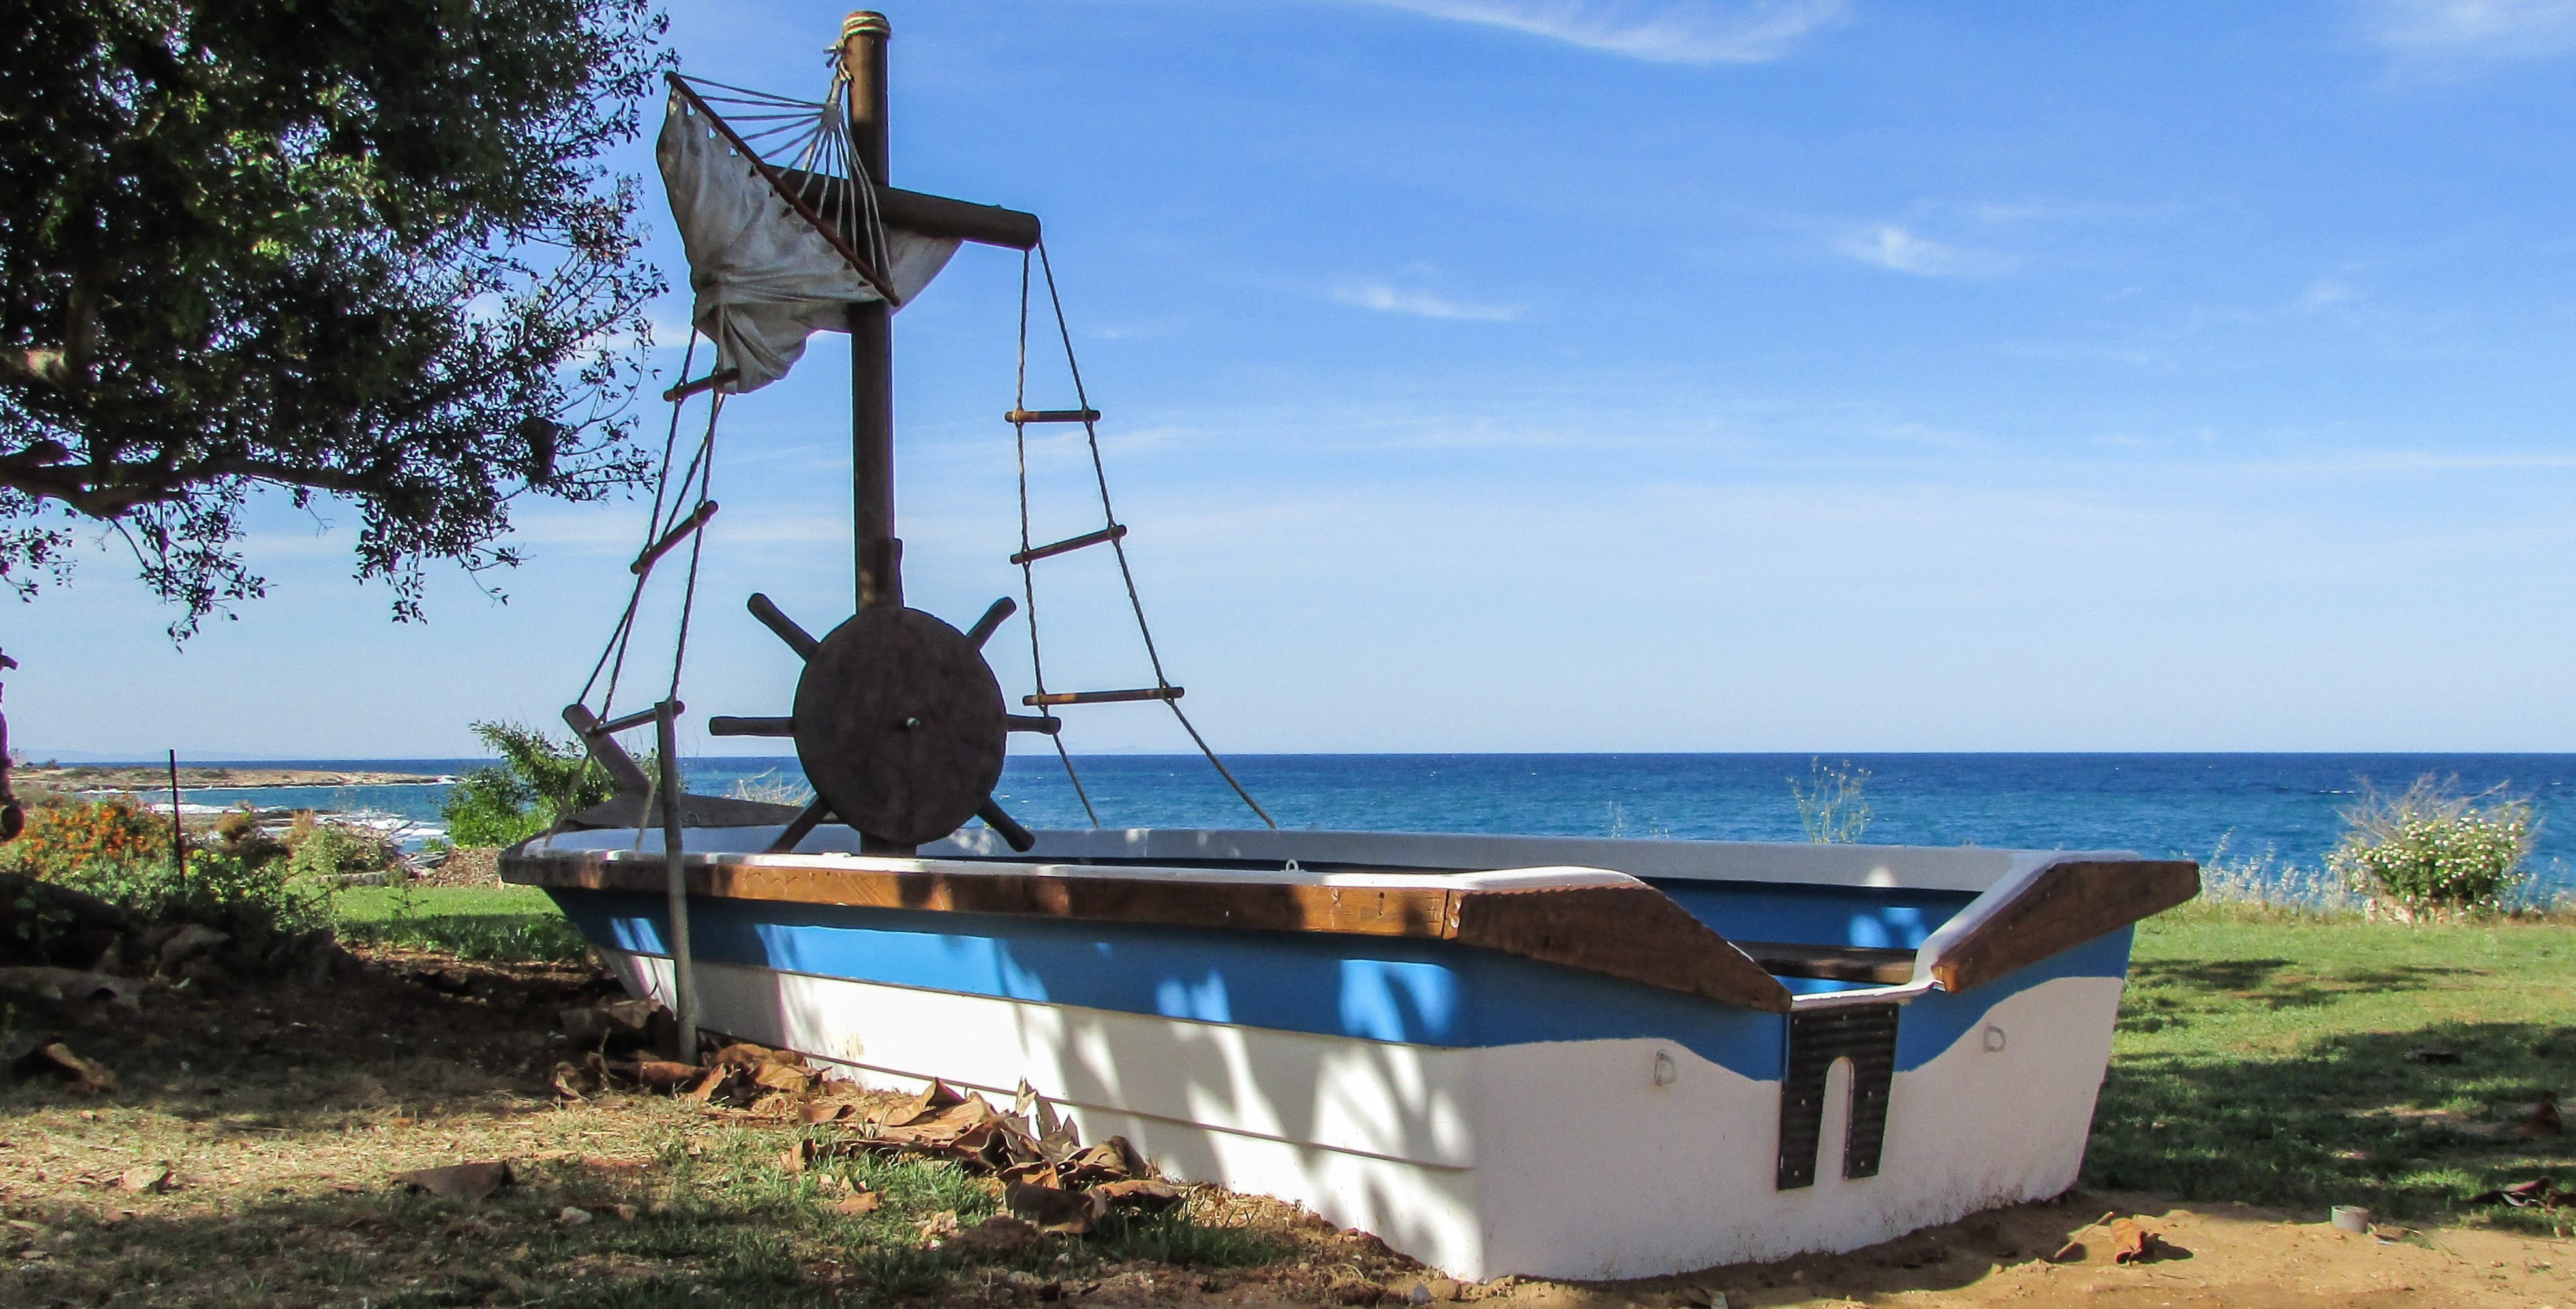
sea, boat, wind, decoration, vehicle, mast, bay, garden, tourism, sailboat, resort, watercraft, cyprus, fishing vessel, protaras, caravel